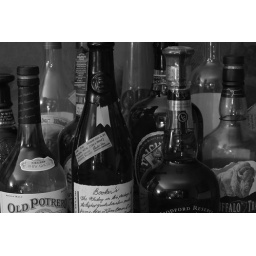
Just some bottles sitting around the bar